Michael IX Palaiologos

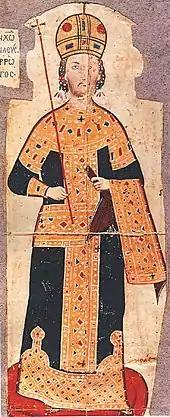
Andronikos III Palaiologos, 14th-century miniature.

In 1288 Michael IX was betrothed with Catherine of Courtenay, titular Latin Empress of Constantinople. The marriage was proposed by Andronikos II in the hope of reducing the threat of restoring the power of the Latins in the Byzantine Empire and reconciling with both the Holy See and the European monarchs, who frightened Constantinople with a new Crusade; however, after several years of fruitless negotiations and the decisive objection from the French king, the purposed union was abandoned by 1295, when Michael IX was already married.